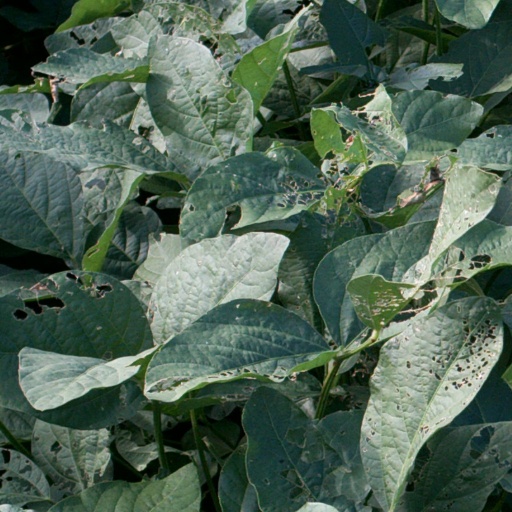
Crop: soybean